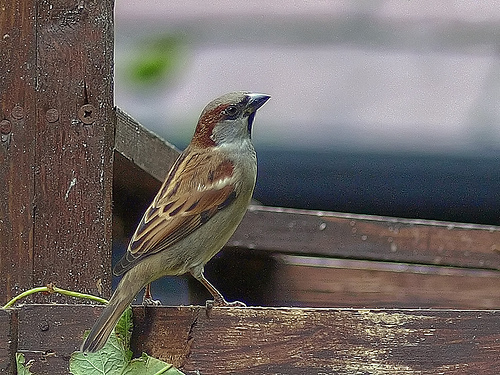
a small brown bird with a grey underbelly.
a small bird with a short black bill and a brown crown with a white breast and abdomen.
this bird is brown in color with a black beak and black eye rings.
this bird has a grey crown, a brown breast, and a brown wing.
this taupe and beige bird has brown wings and a short black beak.
this small bird has a short, thick bill, a black throat, and green and brown covering the rest of the body.
this bird is white and brown in color, with a stubby beak.
the bird has a striped wingbar and a small black bill.
a brown bird with black striped secondaries, black tail, yellow and white abdomen, white throat and brown crown.
this bird has gold yellow belly ,black wingbars with black eyes and black bill ,
Species: House Sparrow